Marie-Anne Walewska

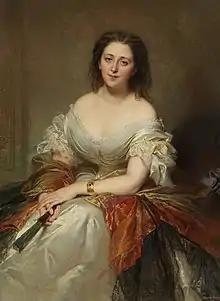
Marie-Anne Walewska

Marie-Anne Walewska, Duchess Colonna-Walewski, (née di Ricci; 18 July 1823 – 18 November 1912), was a French courtier and royal mistress. She served as "Première dame d'honneur" to Empress Eugénie de Montijo in 1868–1870, and was the last to perform this function in France. She is also known for her relationship to Emperor Napoleon III of France in 1857–1861.